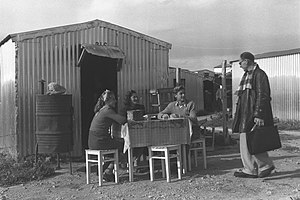
Ma'abarot
Ma'abara ved Nahariya i det nordlige Israel, 1952.
Ma'abarot var flygtningelejre i Israel i 1950'erne. Ma'abarot blev oprettet for at skaffe husly til den store tilstrømning af nye Olim, som ankom til den nye selvstændige stat Israel.